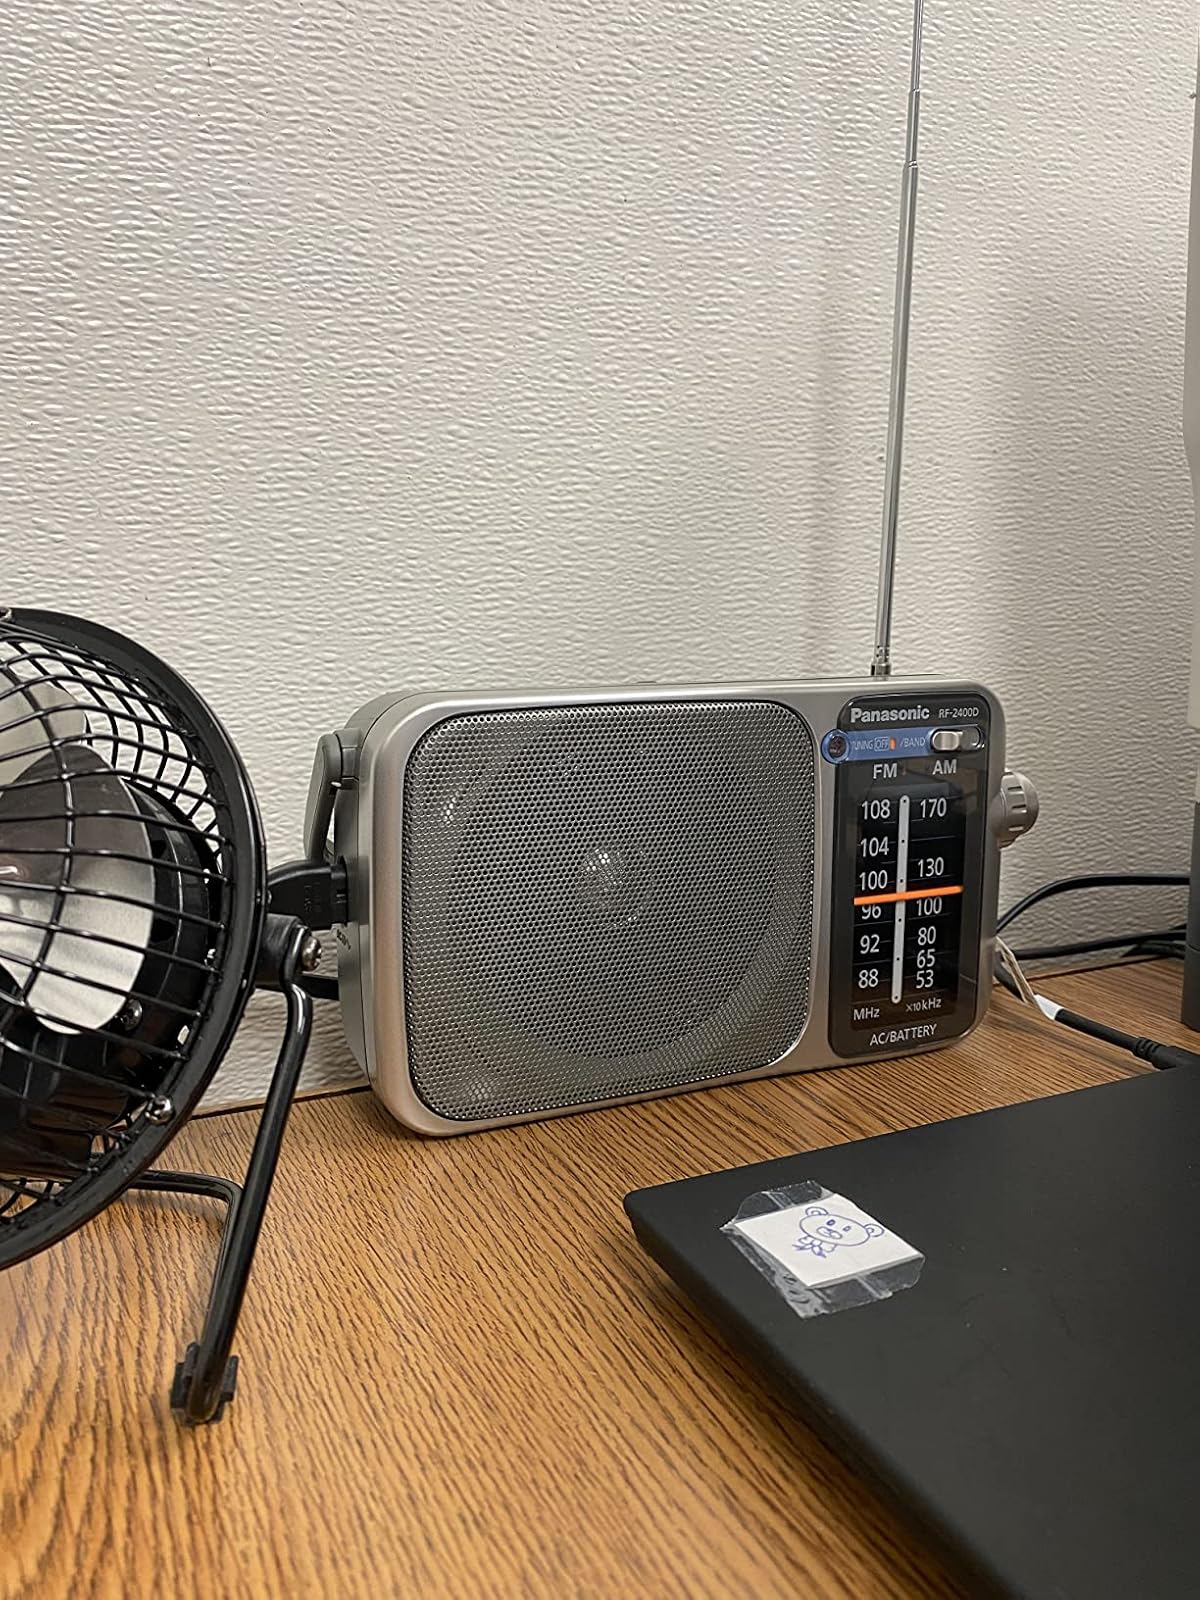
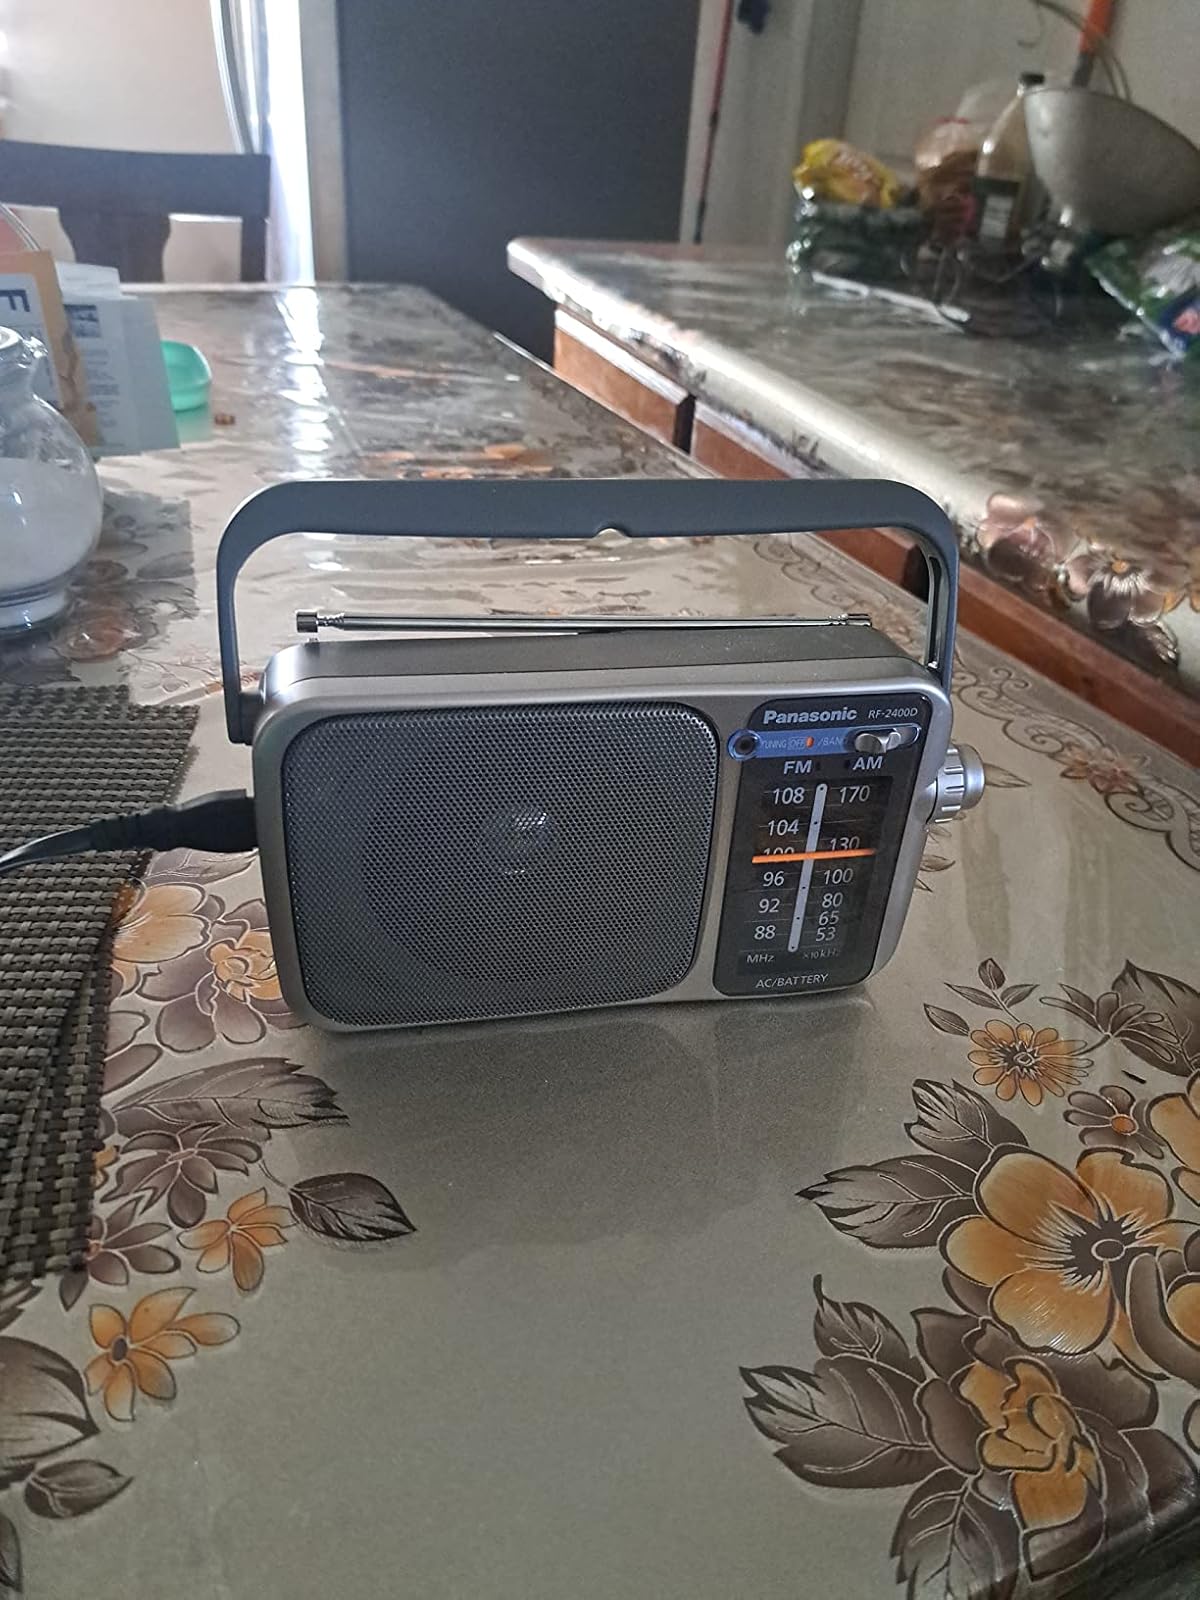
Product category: radio
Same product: yes